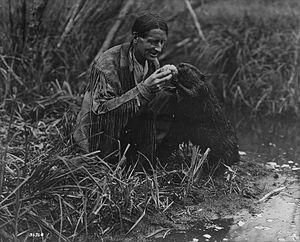
Title / Titre
Grey Owl, celui qui rêvait d'être indien est un film canado-britannique réalisé par Richard Attenborough, sorti en 1999.